Forensic palynology

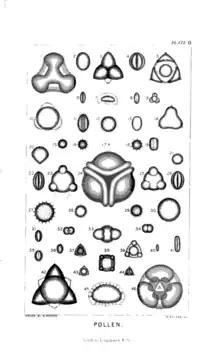
1871 plate of magnified pollen grains

Forensic palynology is a subdiscipline of palynology (the study of pollen grains, spores, and other palynomorphs), that aims to prove or disprove a relationship among objects, people, and places that may pertain to both criminal and civil cases. Pollen can reveal where a person or object has been, because regions of the world, countries, and even different parts of a single garden will have a distinctive pollen assemblage. Pollen evidence can also reveal the season in which a particular object picked up the pollen. Recent research into forensic palynology has seen advancements in DNA barcoding from pollen, to the level of singular pollen molecules, allowing DNA profiles to be created from singular palynomorphs, streamlining the efficiency and accuracy of taxonomic identification.